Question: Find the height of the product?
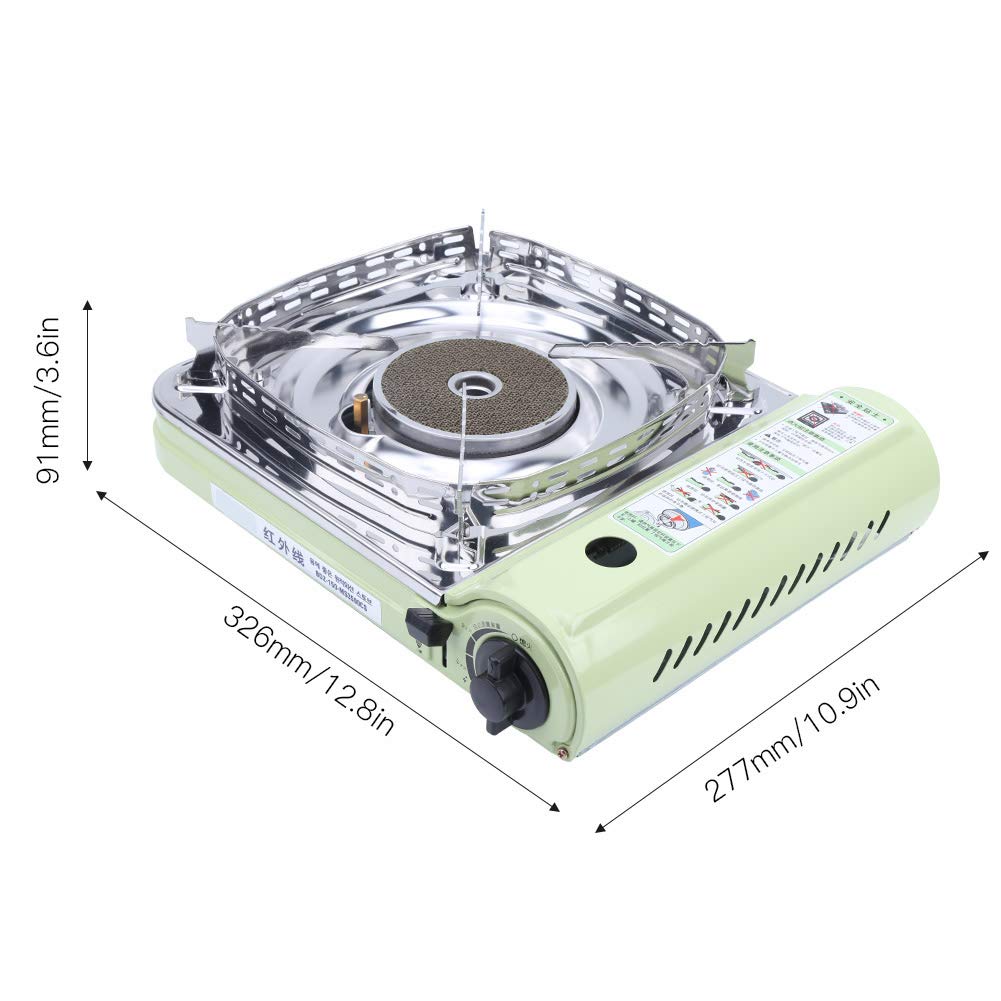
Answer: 91.0 millimetre